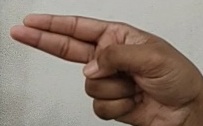
ASL sign: H